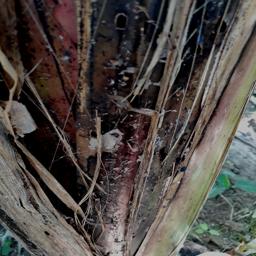
Label: BACTERIAL SOFT ROT